Bob Varsha

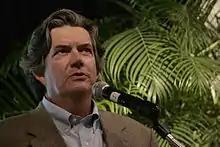
Varsha at the 2010 Legends of Motorsport event at Barber Motorsports Park

Robert August Varsha (born April 21, 1951) is an American broadcast journalist who specializes in covering motorsports. He is best known for being the lap-by-lap commentator for Formula 1 and CART series races for ESPN, ABC Sports, and Speed Channel among others.